Tzuyu

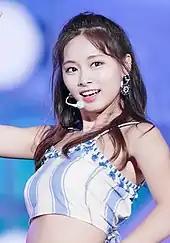
Tzuyu in 2018

In October 2015, Tzuyu officially debuted as a member of Twice with the release of their first extended play, "The Story Begins". Its lead single "Like Ooh-Ahh" was the first K-pop debut song to reach 100 million views on YouTube. Since then, she has worked as a presenter on multiple South Korean music television shows. As a soloist, Tzuyu released covers of "Me!" by Taylor Swift and "Christmas Without You" by Ava Max as part of the Melody Project series.